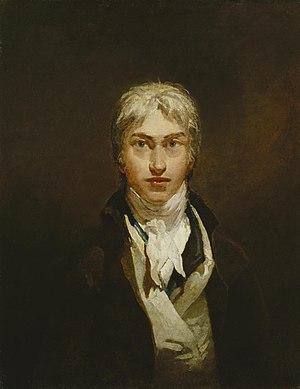
Autoportrait est un tableau de Joseph Mallord William Turner, réalisé en 1799.
Cette liste regroupe les personnes nées à Londres.
Joseph Mallord William Turner, plus connu sous le nom de William Turner ou de ses initiales J. M. W. Turner, né vers le 23 avril 1775 à Londres et mort le 19 décembre 1851 dans la même ville, est un peintre, aquarelliste et graveur britannique.